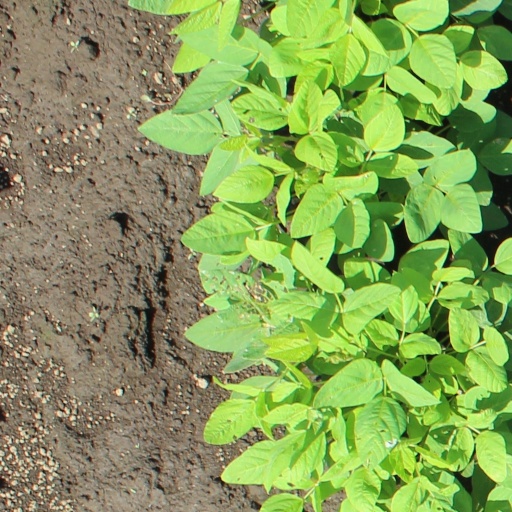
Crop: soybean